Benedict College

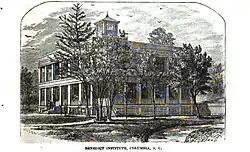
original Benedict College building as seen in 1875

Benedict College is a private historically black college in Columbia, South Carolina, United States. Founded in 1870 by northern Baptists, it was originally a teachers' college. It has since expanded to offer majors in many disciplines across the liberal arts. The campus includes buildings in the Benedict College Historic District, a historic area listed on the National Register of Historic Places.